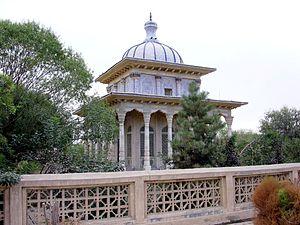
Le mausolée d'Amannisa Khan est un mausolée de Yarkand, le chef-lieu du xian de Yarkand, dans la préfecture de Kachgar, en région autonome ouïghour du Xinjiang, en Chine.